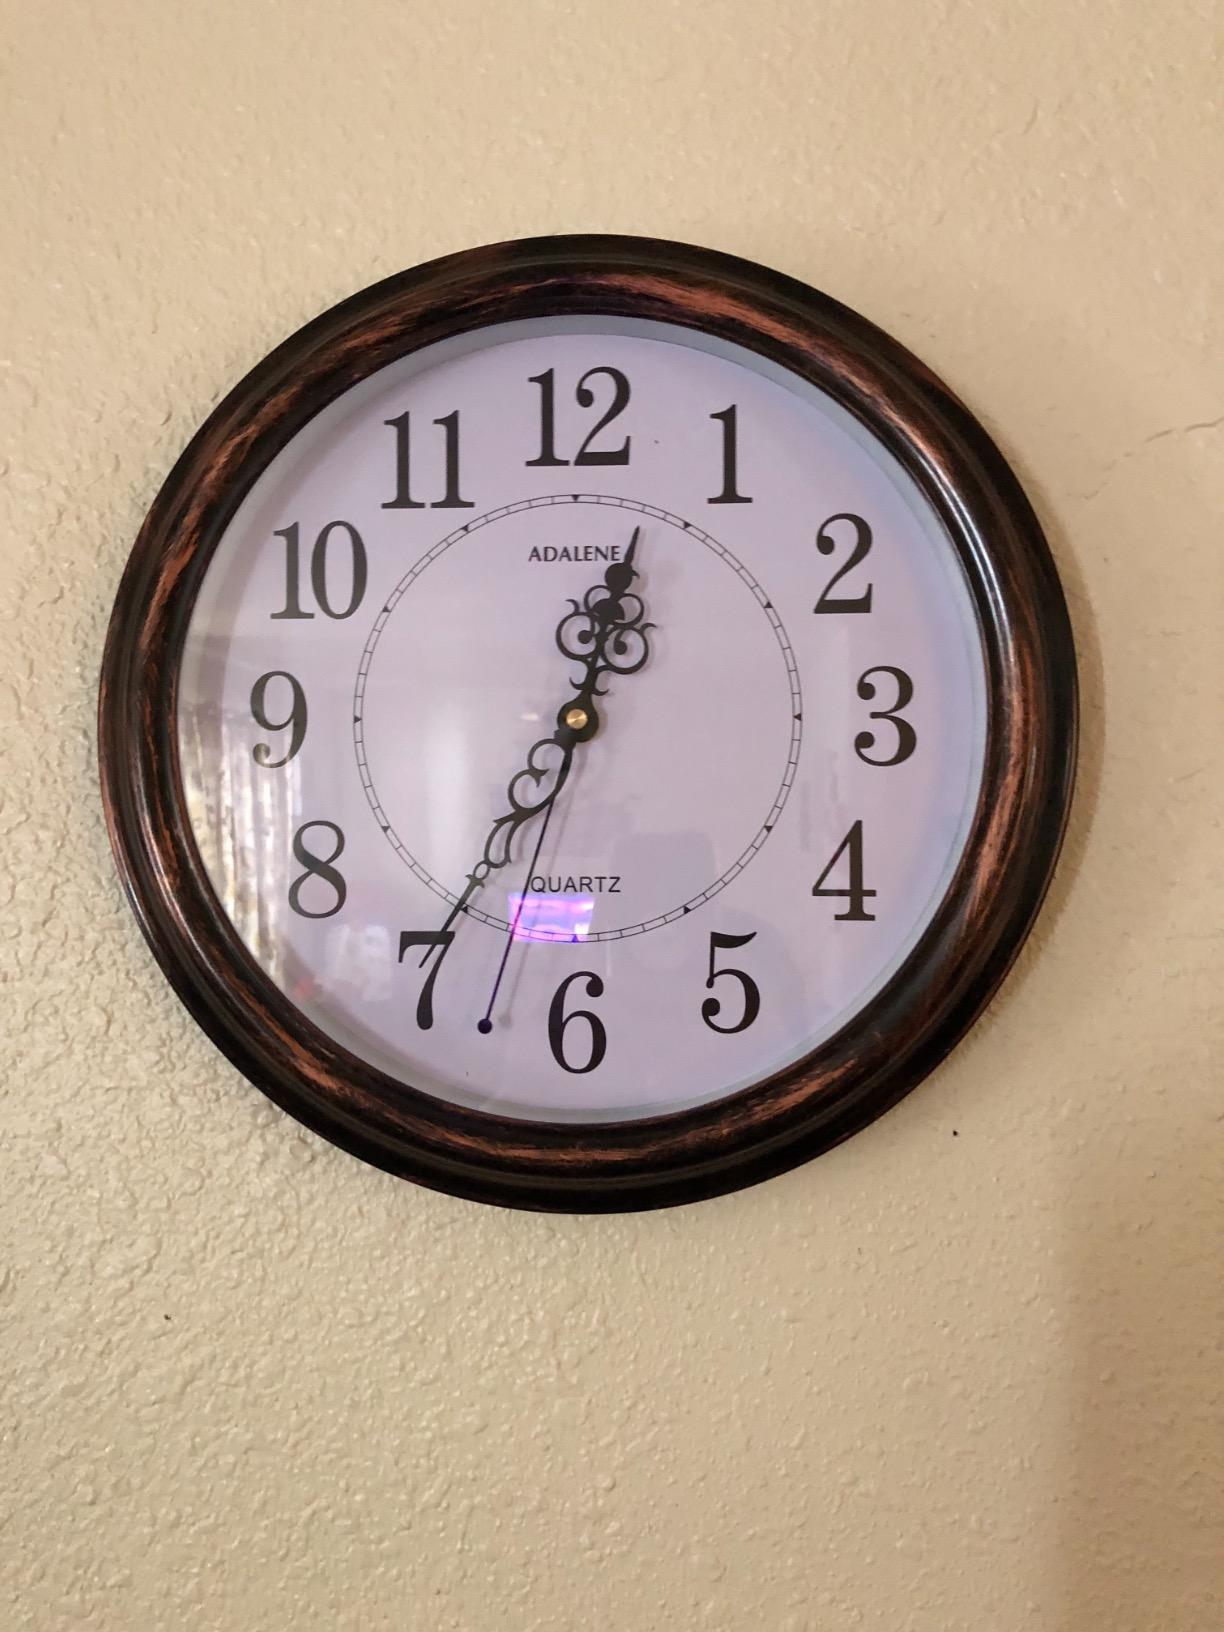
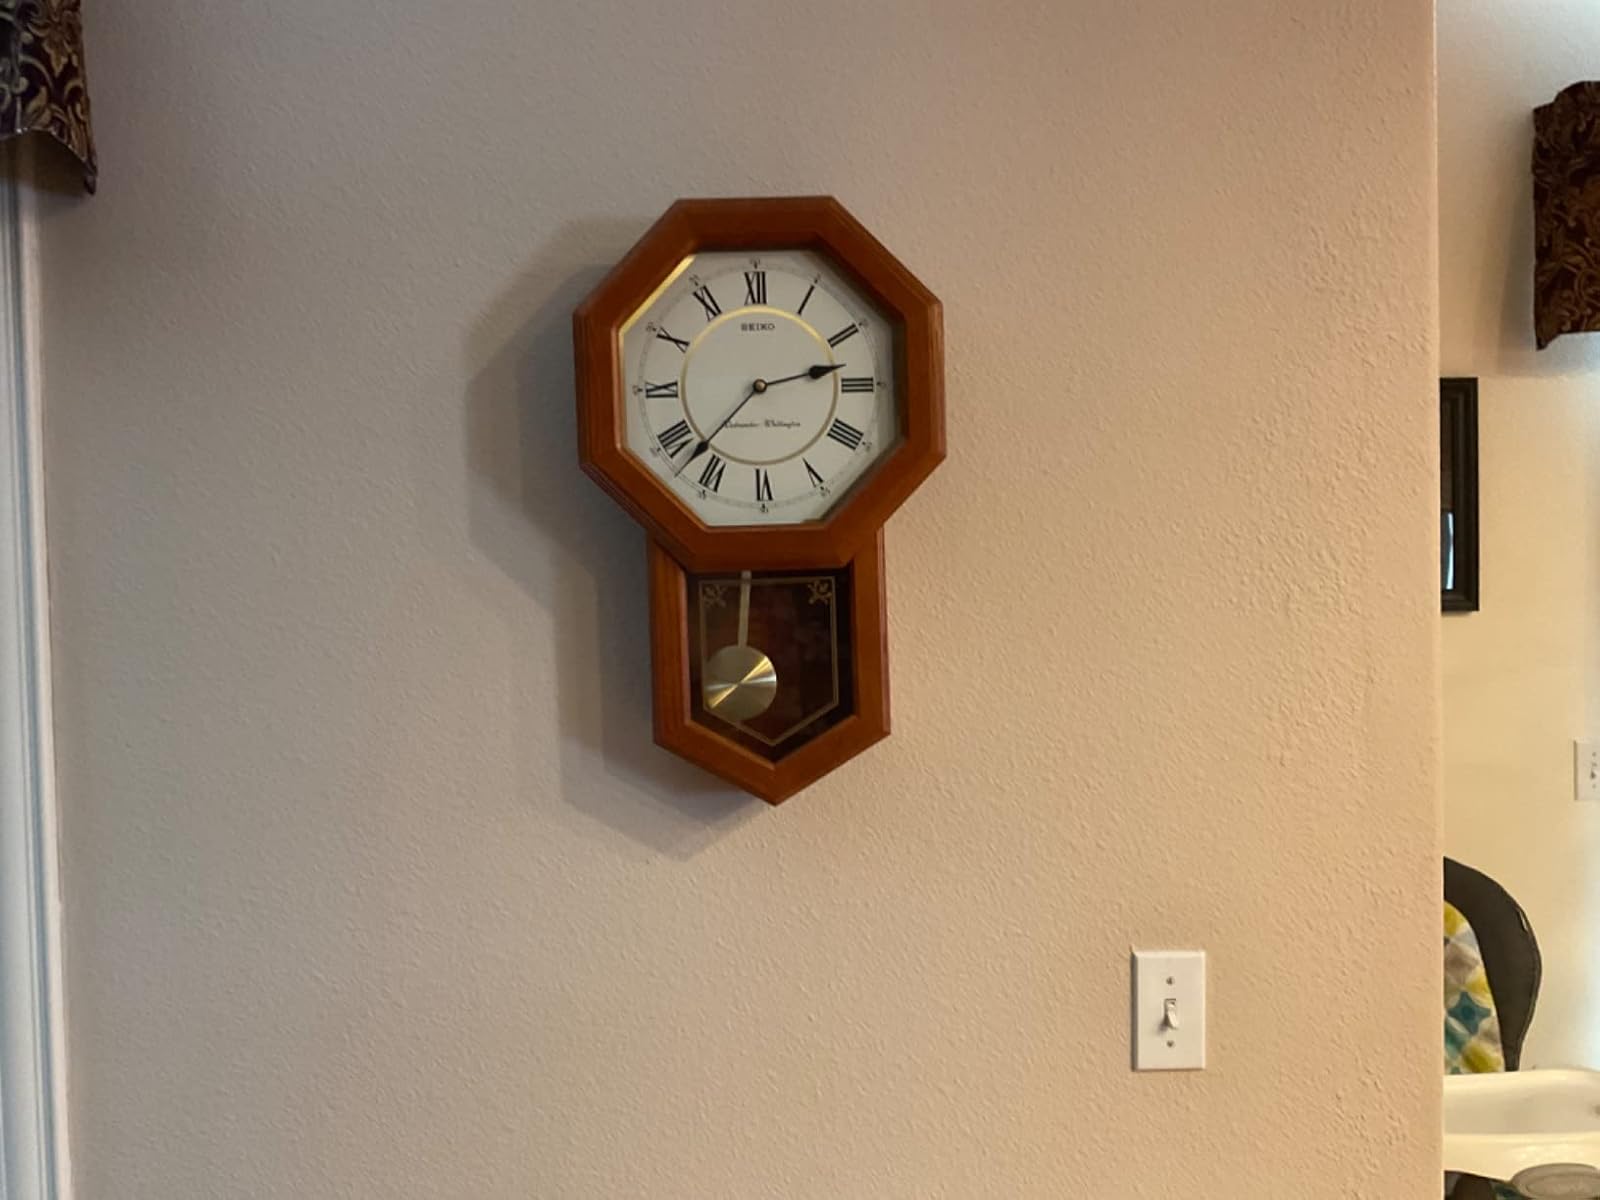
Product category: clock
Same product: no